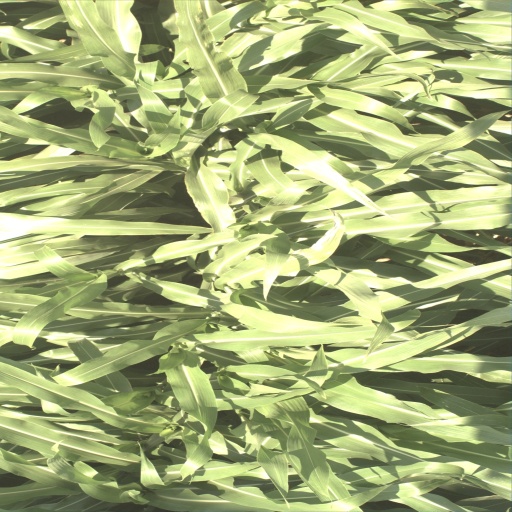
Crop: sorghum